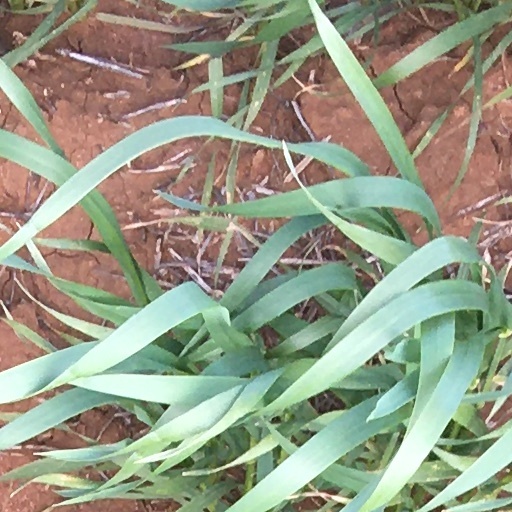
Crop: wheat